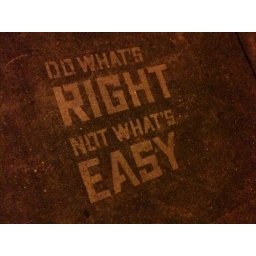
found near my house, sandblasted into a dirty wall